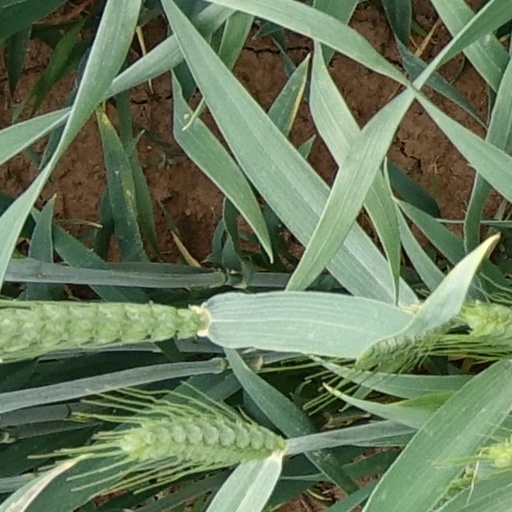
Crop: wheat